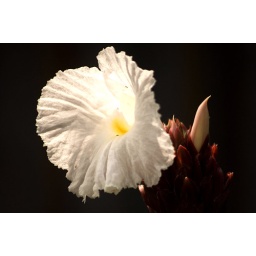
white flower in the sun